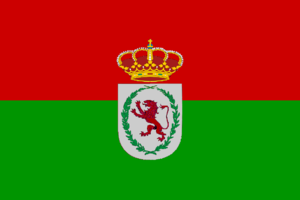
Drapeau de Coslada en Espagne
La comarque d'Alcalá ou comarque complutense est une comarque historique castillane située à l'est de la Communauté de Madrid, en Espagne. Sa capitale est Alcalá de Henares. Officiellement la Communauté de Madrid n'a défini aucune comarque, cependant, divers organismes de l'administration de la communauté autonome ont défini plusieurs comarques selon différents critères.
Coslada est une commune espagnole, située dans la Communauté de Madrid.